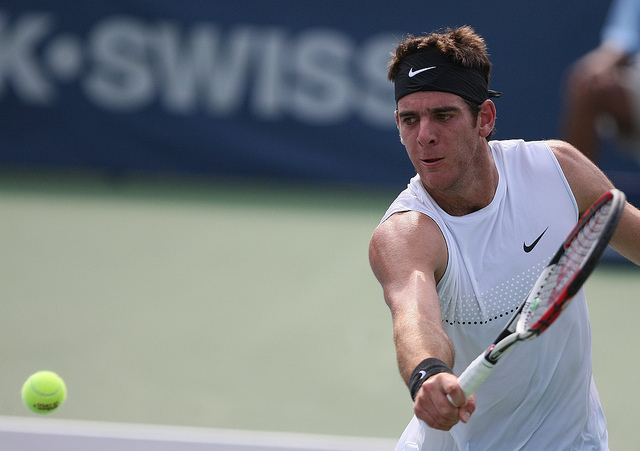
vận động viên tennis đang cầm vợt sẵn sàng đỡ bóng